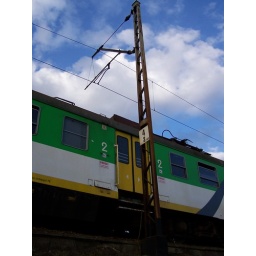
Warszawa Wschodnia train station. Opened in 1866, destroyed during WWII, current building since 1969.